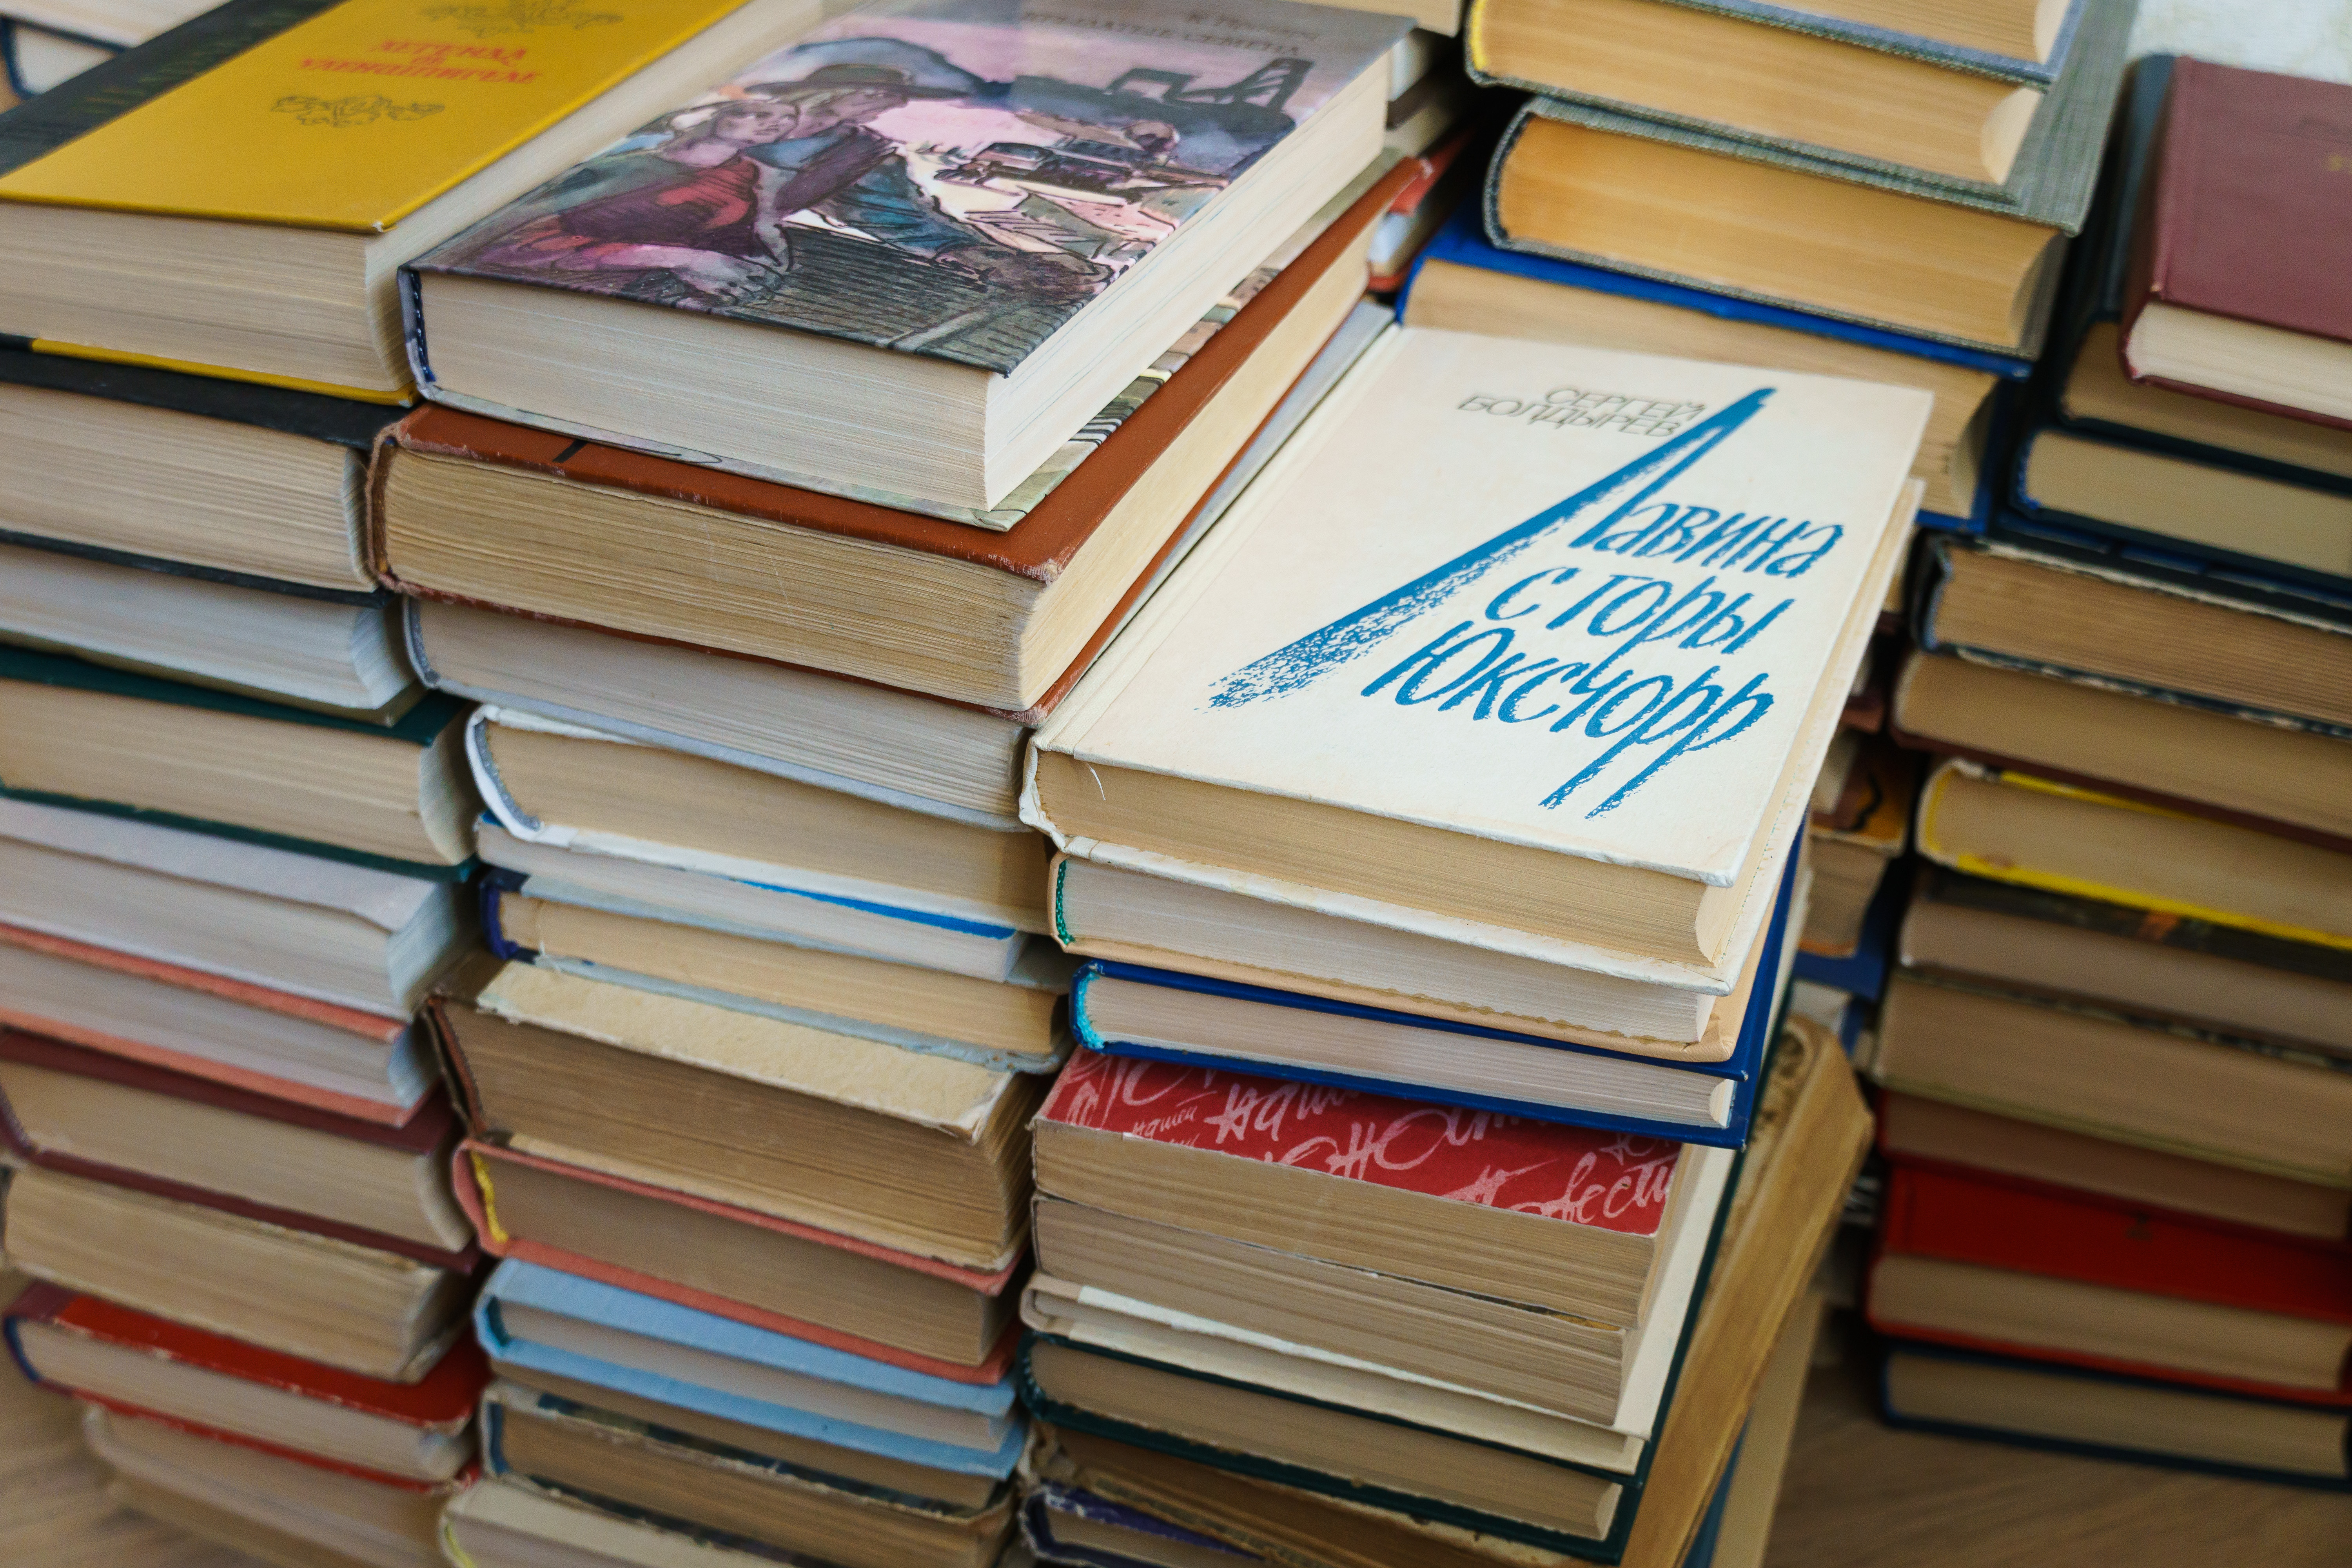
books, library, reading, bookshelf, pages, book, knowledge, research, literature, learning, publication, paper product, collection, paper, document, book cover